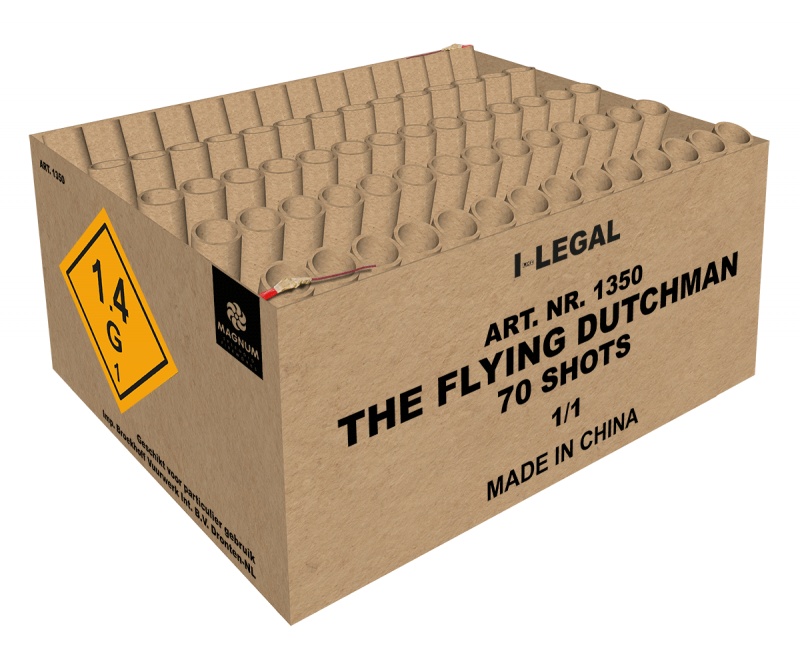
The Flying Dutchman 70 Shots
Brand: Magnum
Hersteller Magnum Feuerwerk Schussanzahl 70 Kaliber 25mm Brenndauer ca. 34s Nem 987g Kategorie F2 (Abgabe nur an Personen ab 18 Jahren) Gefahrgutklasse 1.4G Prüfnummer Gewicht 6,31kg Effektvideo:
Category: Arts & Entertainment > Party & Celebration > Party Supplies > Fireworks & Firecrackers